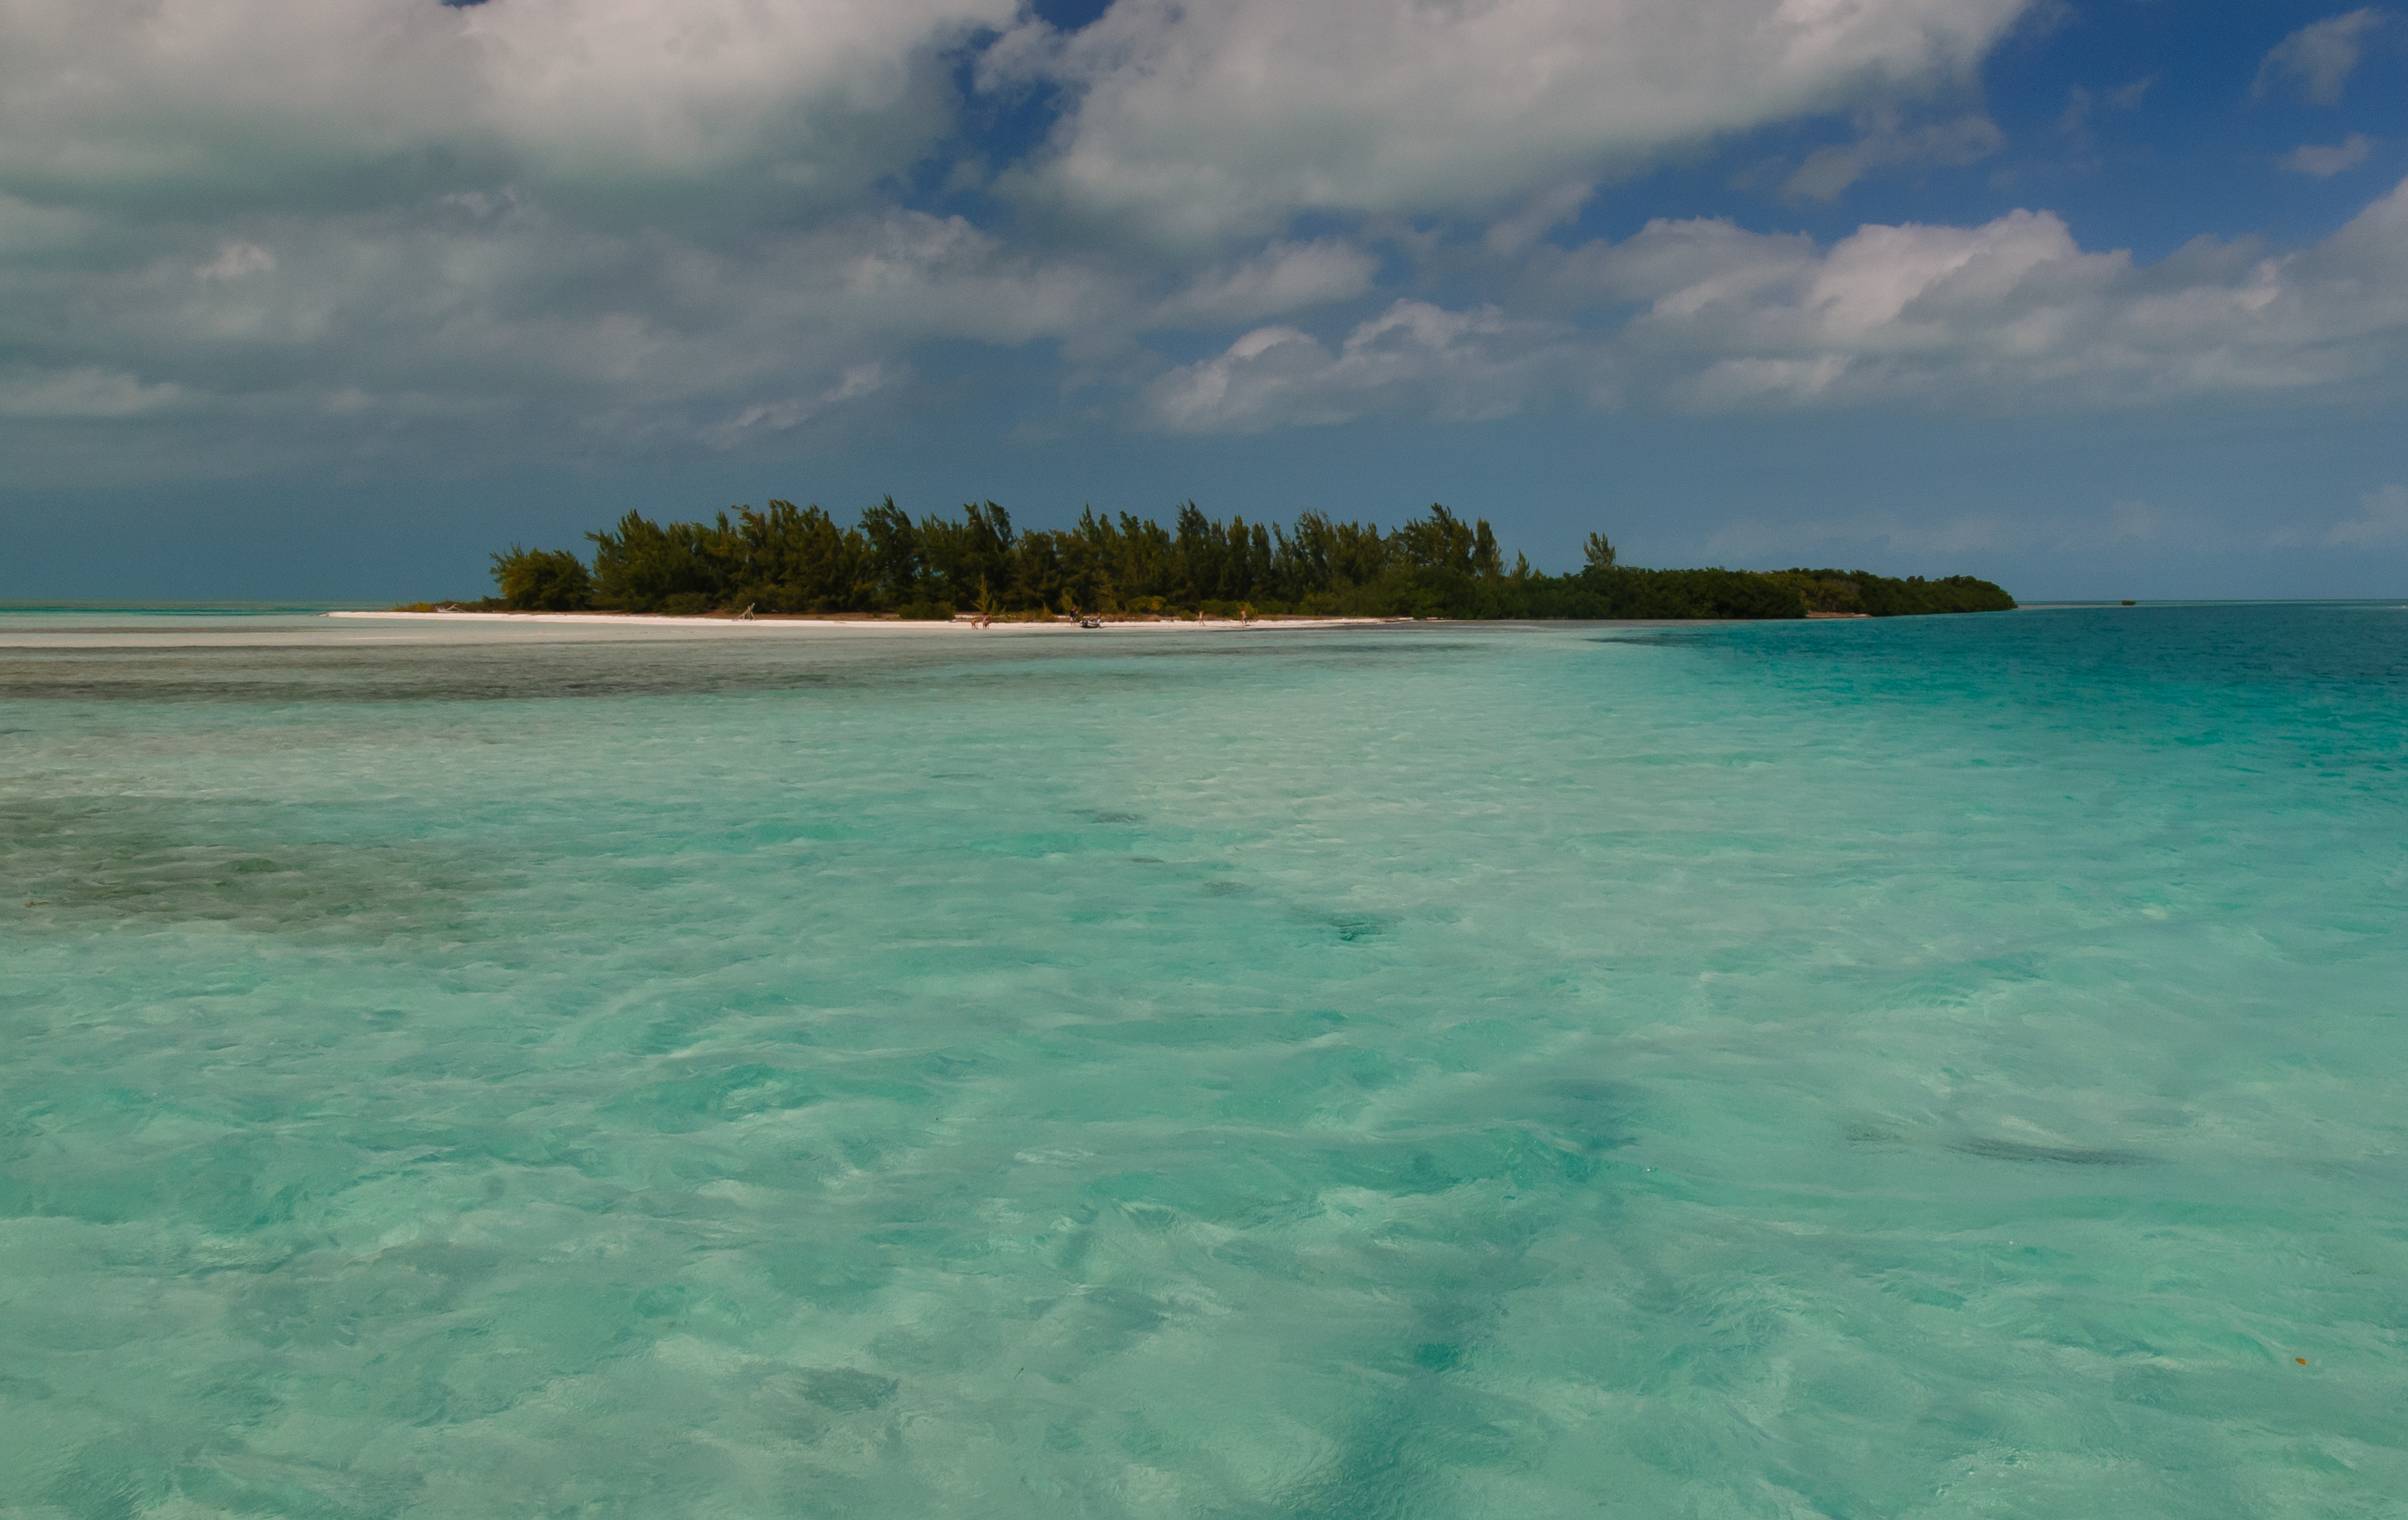
beach, sea, coast, ocean, horizon, cloud, sky, shore, wave, vacation, lagoon, bay, island, body of water, cuba, archipelago, caribbean, tropics, cape, islet, cayolargo, d300, geographical feature, wind wave